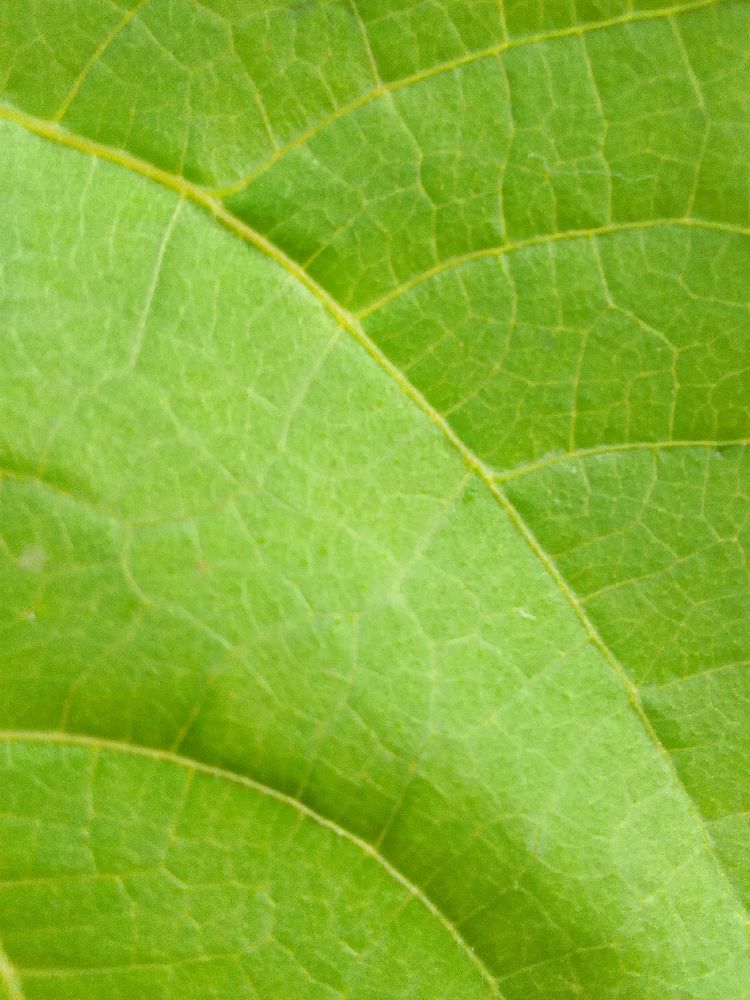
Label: healthy